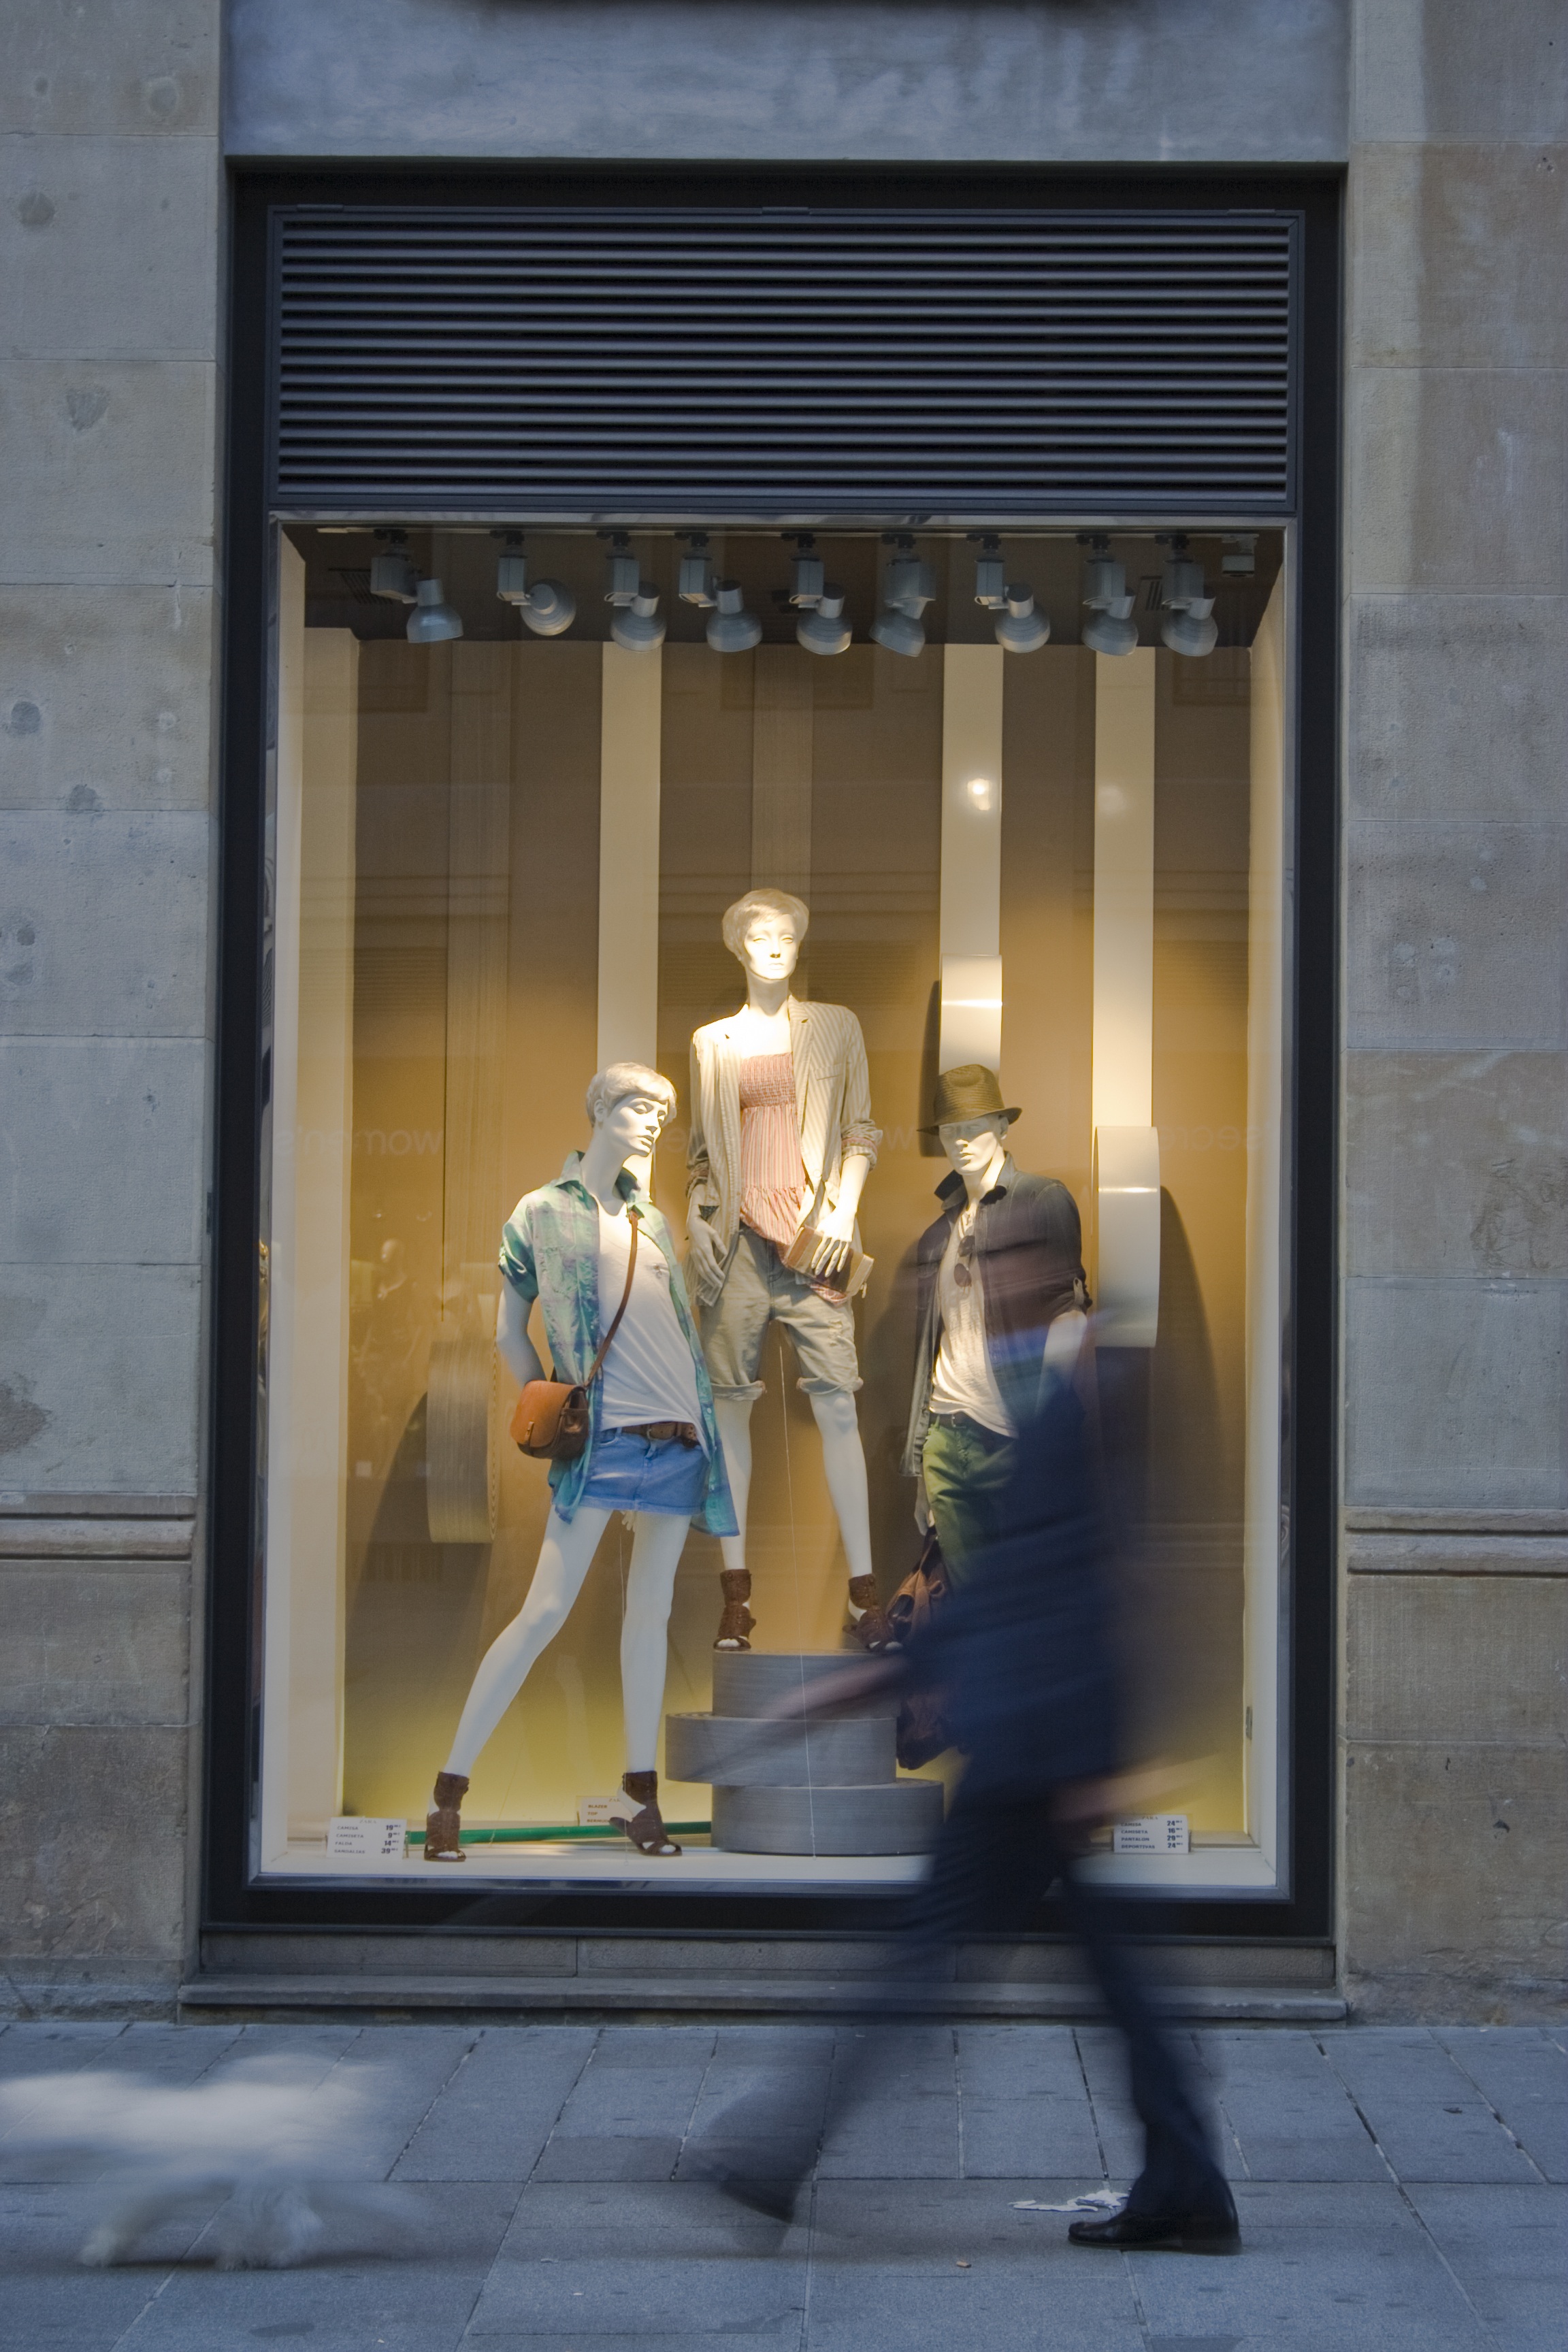
street, window, dog, walk, statue, color, facade, fashion, blue, art, photograph, image, tourist attraction, display window